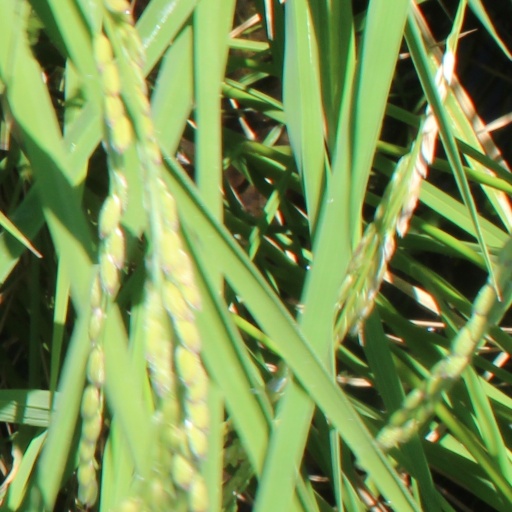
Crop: rice